British government response to the COVID-19 pandemic

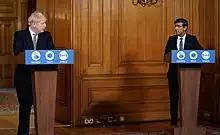
Prime Minister Boris Johnson delivers a press conference on 22 October 2020 with Chancellor of the Exchequer Rishi Sunak. The "Hands, Face, Space" slogan is displayed on their podiums.

In response to the COVID-19 pandemic in the United Kingdom, the UK Government introduced various public health and economic measures to mitigate its impact. Devolution meant that the four nations' administrative responses to the pandemic differed; the Scottish Government, the Welsh Government, and the Northern Ireland Executive produced different policies to those that apply in England. Numerous laws were enacted or introduced throughout the crisis.